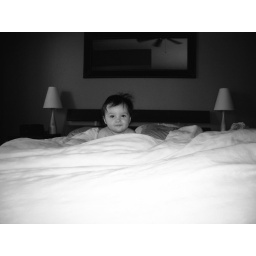
little girl in a big bed